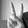
ASL letter: V